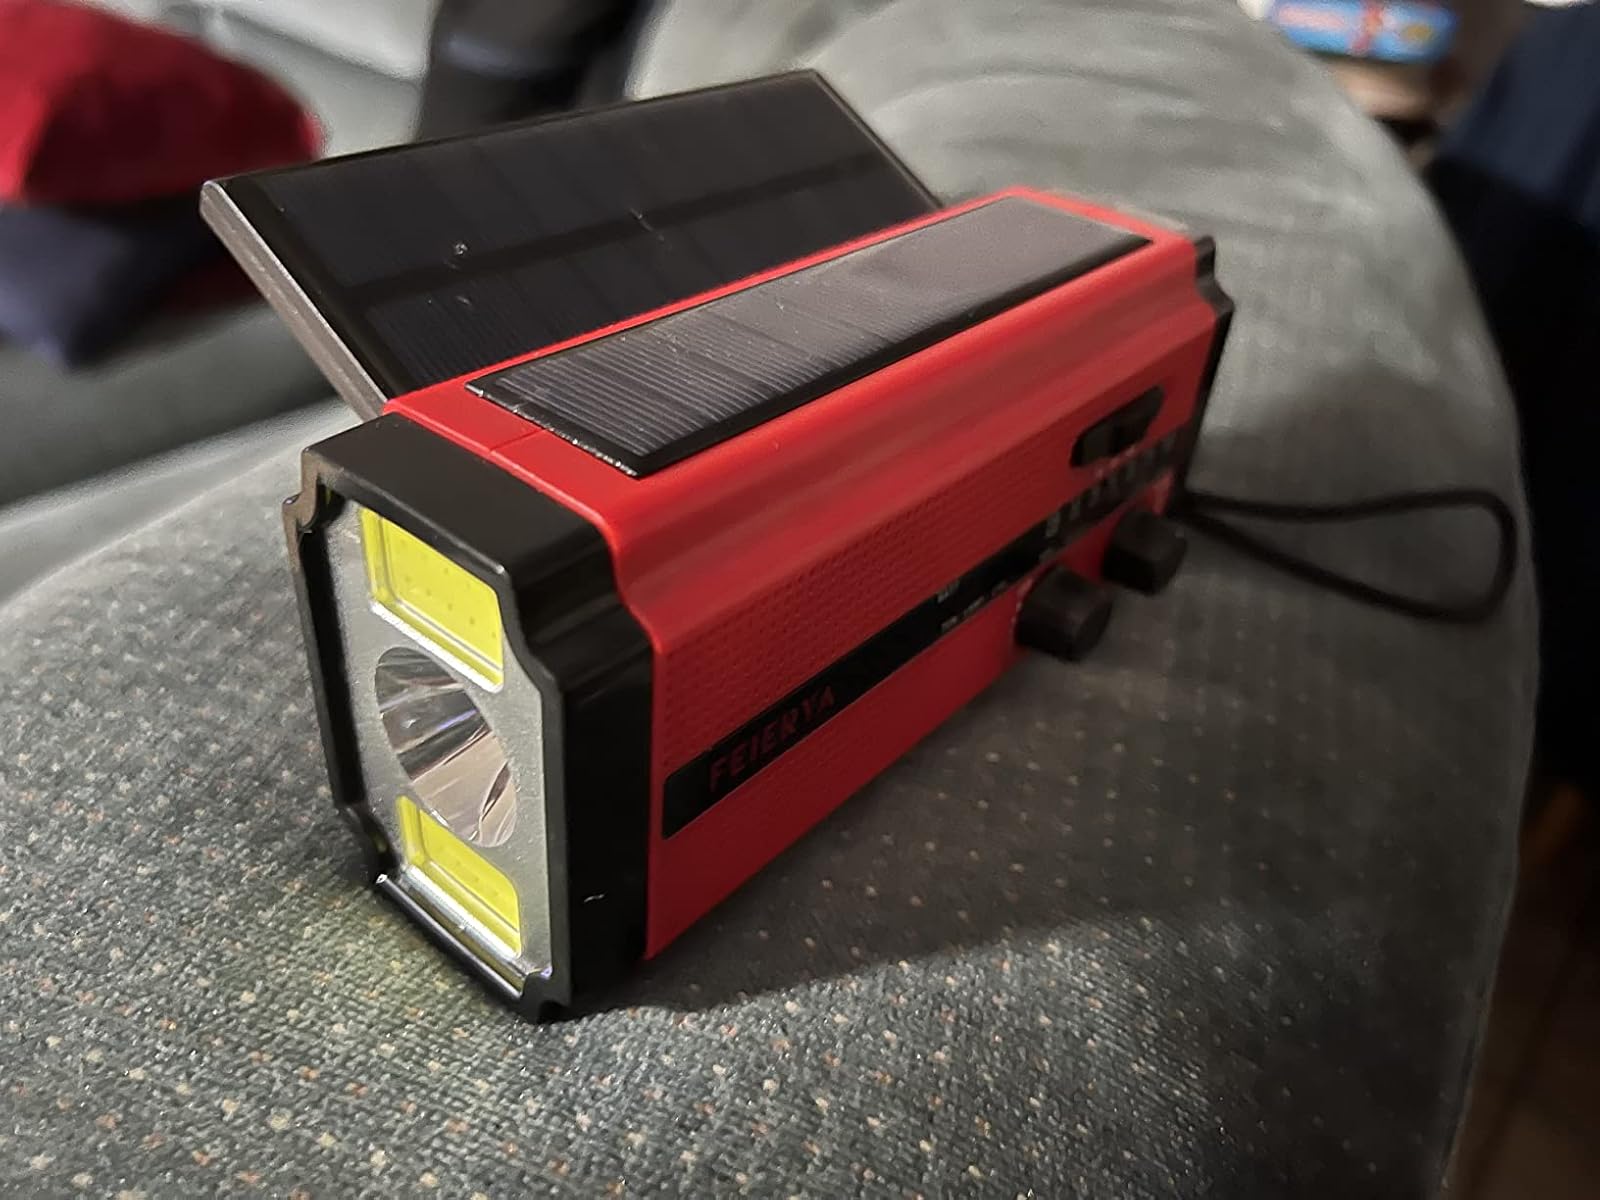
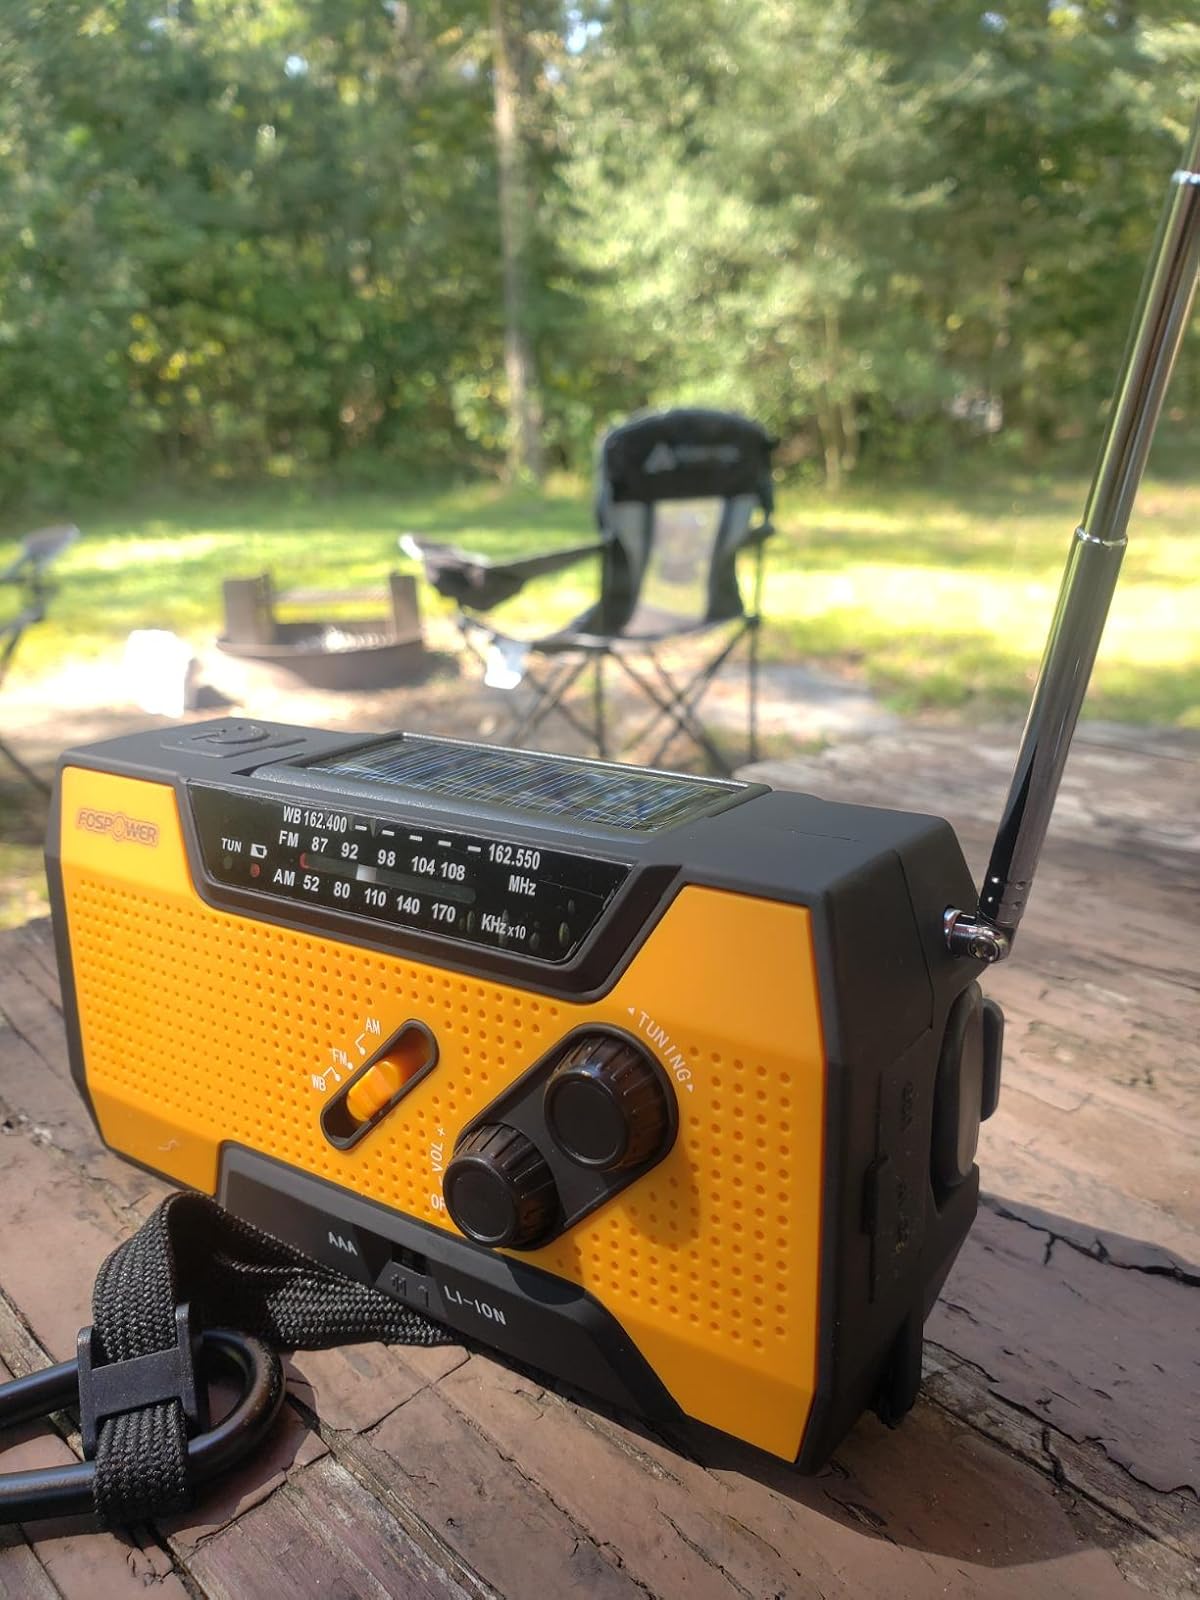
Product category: radio
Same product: no